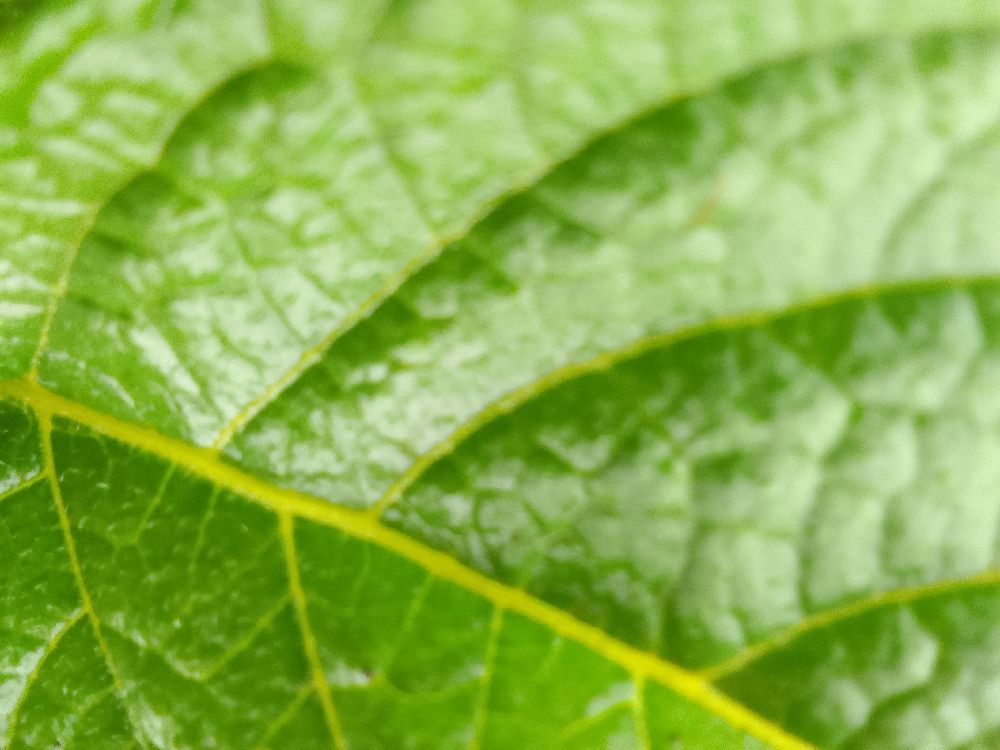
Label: Healthy